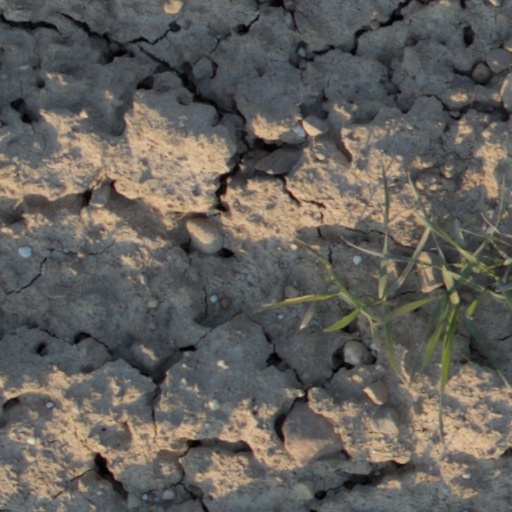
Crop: wheat